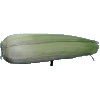
Label: Corn Husk 1